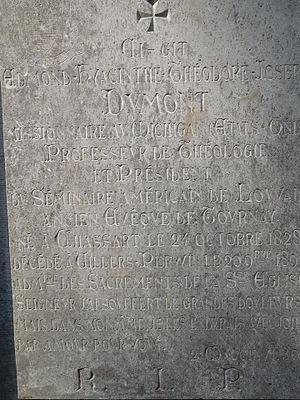
La pierre tombale d'Edmond-Joseph Dumont (1828-1892), 97ème évêque de Tournai, dans le caveau de famille, à Villers-Perwin (Belgique)
Edmond Hyacinthe Théodore Joseph Dumont, né à Chassart le 24 octobre 1828 et décédé à Villers-Perwin le 20 novembre 1892 était un prêtre belge du diocèse de Tournai, d’abord missionnaire aux États-Unis puis 97ᵉ évêque de Tournai de 1873 à 1879, lorsqu'il fut contraint à démissionner.